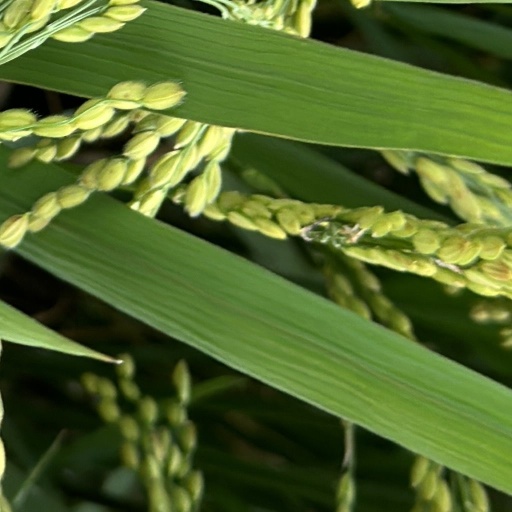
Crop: rice